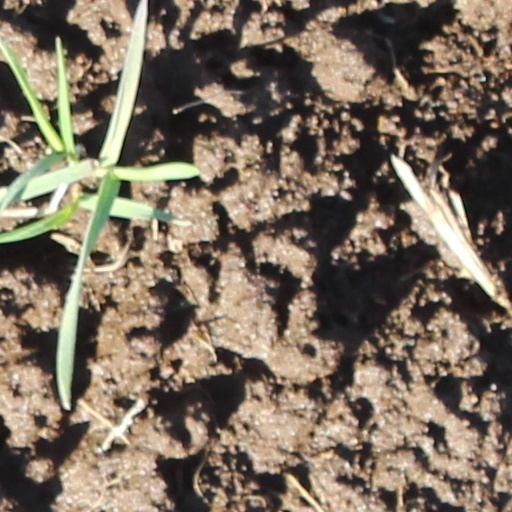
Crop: wheat